Fort Augustus

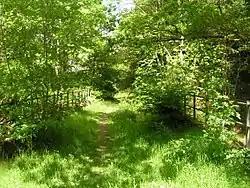
Section of dismantled railway south of Fort Augustus

Some historians like G. Mcdonalds -after the finding of a roman coins hoard in 1767 near the city's ancient benedictine abbey- wrote about the possibility that Fort Augustus was built on a roman small fortification built under Diocletian rule